Michel Van den Bergh

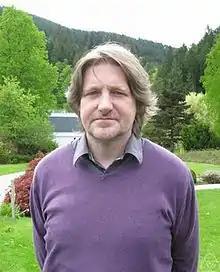
Michel Van den Bergh at Oberwolfach in 2010

Michel Van den Bergh (born 25 July 1960) is a Belgian mathematician and professor at the Vrije Universiteit Brussel and does research at Hasselt University. His research interest is on the fundamental relationship between algebra and geometry. In 2003, he was awarded the Francqui Prize on Exact Sciences.